Brandenburg City Canal

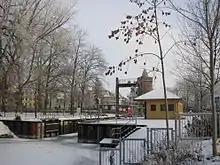
The Stadtschleuse on the Brandenburg City Canal in winter

The Brandenburg City Canal, or Brandenburger Stadtkanal in German, is a canal in the German state of Brandenburg. It provides a route through the centre of the city of Brandenburg an der Havel.